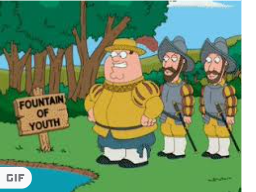
Portrait style: Cartoon Portrait